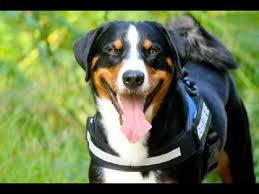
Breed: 234-n000091-Appenzeller